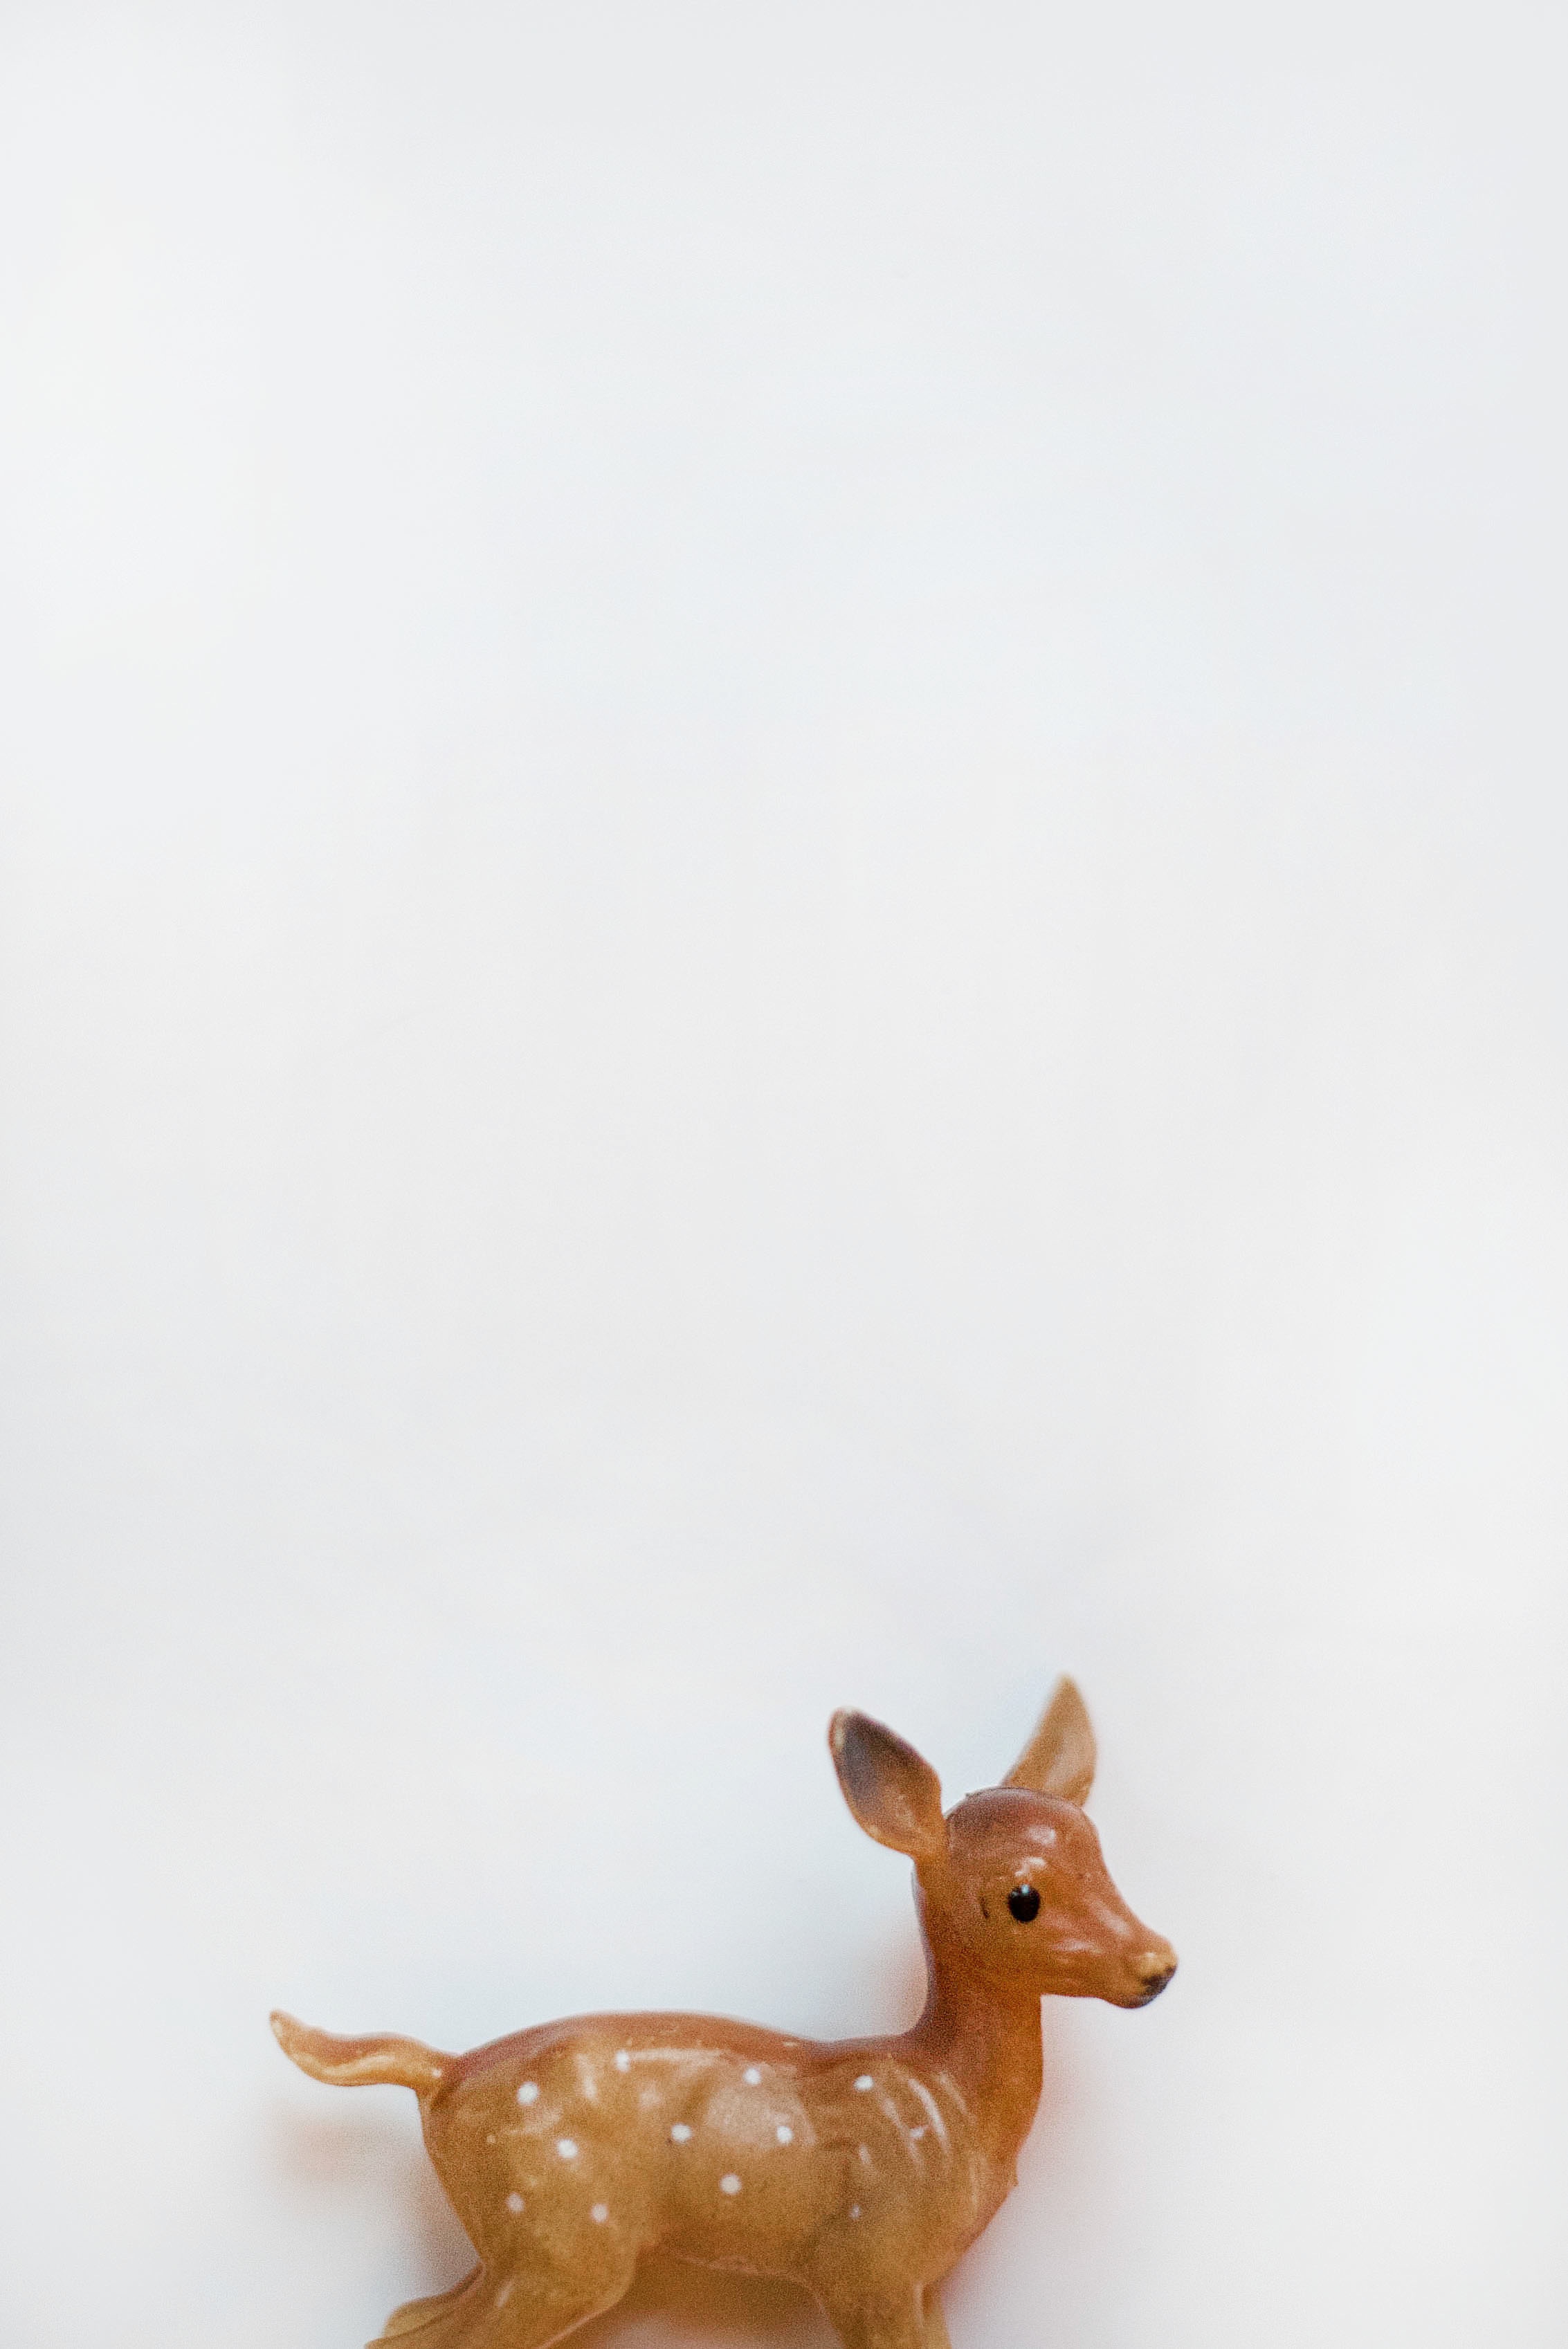
dog, deer, mammal, figurine, dog like mammal